Thenkasi Pattanam

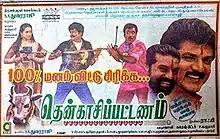
Poster

Thenkasi Pattanam is a 2002 Indian Tamil-language comedy film directed by Rafi Mecartin and produced by S. S. Durairaju. The film stars Sarath Kumar, Napoleon, Vivek, Samyuktha Varma (in her Tamil debut by reprising her role from original), Devayani, and Aswathi Menon. This film is the remake of the Malayalam film "of the same name" (2000). The music was composed by Suresh Peters, while the editing was done by Harihara Puthran. The film was released on 21 June 2002 and became commercially successful.